Flying Tigers

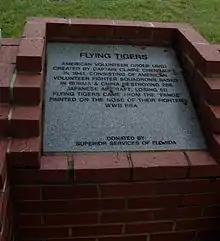
Flying Tigers Monument Ocala, Florida Memorial Park

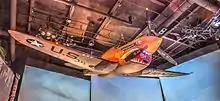
Restored P-40 on display at the National World War II Museum

AVG fighter aircraft came from a Curtiss assembly line which had just started producing Tomahawk IIB models for the Royal Air Force in North Africa. The Tomahawk IIB was similar to the U.S. Army's P-40C, but there is some evidence that Curtiss actually used leftover components when building the fighters intended for China, making them closer to the older P-40B/Tomahawk IIA specification - for instance the AVG aircraft had fuel tanks with external self-sealing coatings, rather than the more effective internal membranes as fitted to the P-40C/Tomahawk IIB, and the aircraft built for China lacked the later Tomahawk's fittings to carry a drop tank and the addition of an armor plate in front of the pilot. The fighters were purchased without "government-furnished equipment" such as reflector gunsights, radios and wing guns; the lack of these items caused continual difficulties for the AVG in Burma and China.